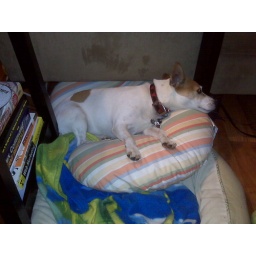
My dog is in luv with the boppy pillow